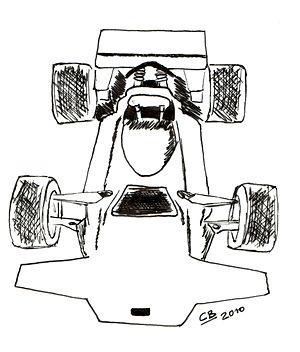
Darnval Connew Racing Team, plus communément appelée Connew, est une éphémère écurie anglaise artisanale fondée en 1971 par Peter Connew. Cette écurie construit son propre châssis de Formule 1, la Connew PC1, destiné à être engagé en championnat du monde en 1972. Faute de moyens financiers et techniques, la PC1 ne prend qu'un seul départ en championnat du monde, à l'occasion du Grand Prix d'Autriche avec le pilote français François Migault à son volant. À l'issue de cette course où sa monoplace abandonne après une vingtaine de tours, Peter Connew renonce à poursuivre en championnat du monde et s'engage sur quelques épreuves hors-championnat du monde, sans succès. La monoplace est alors reconvertie en Formule 5000 mais le manque de résultats conduit l'écurie à fermer définitivement ses portes à la fin de l'année 1974.